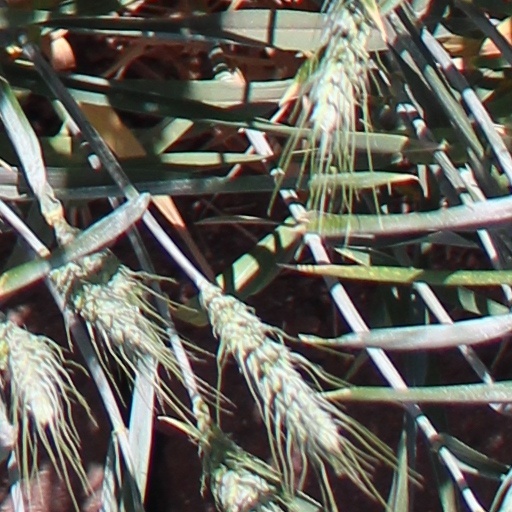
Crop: wheat